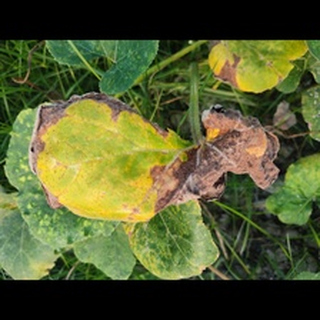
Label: pumpkin_downy_mildew